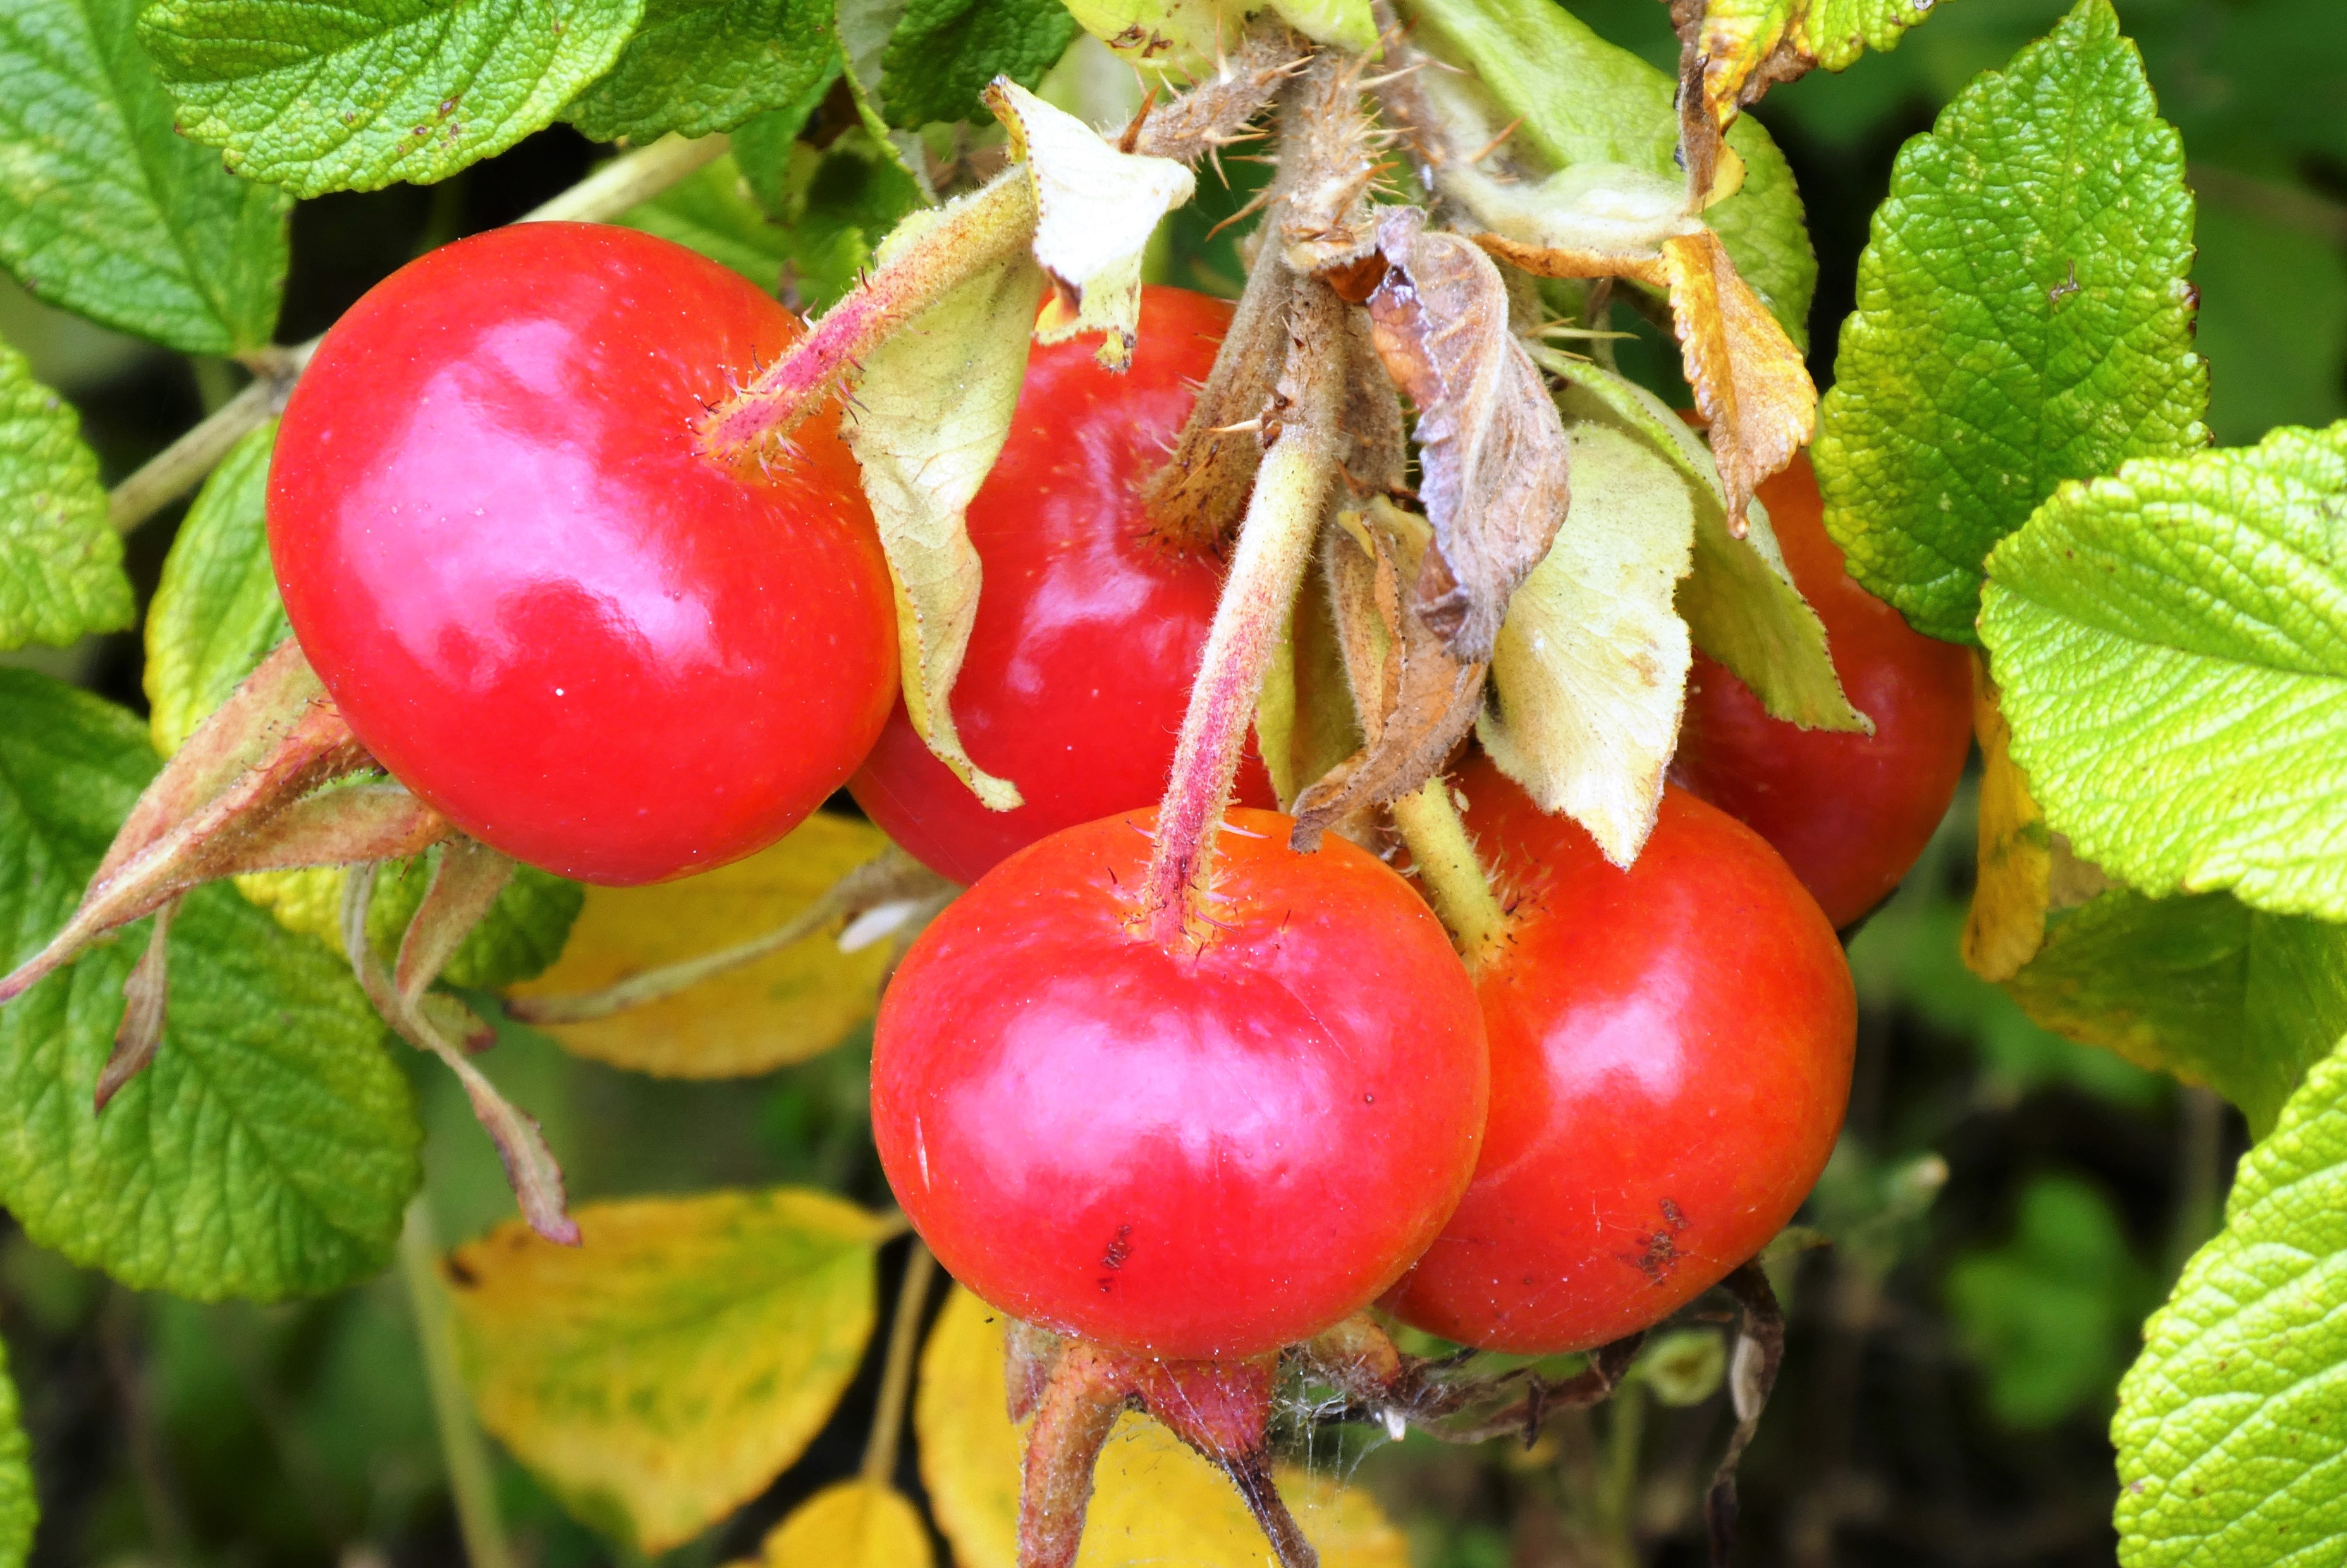
natural, food, plant, fruit, leaf, natural foods, botany, seedless fruit, woody plant, red, produce, flowering plant, rose family, shrub, fruit tree, local food, accessory fruit, frutti di bosco, rose order, superfood, tree, Superfruit, rose, berry, subshrub, staple food, twig, acerola family, arctostaphylos, natural landscape, malus, syzygium, currant, nightshade family, prunus